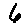
Label: 6